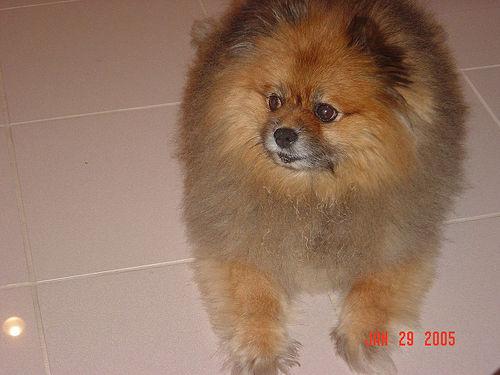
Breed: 1936-n000005-Pomeranian